Celia Thaxter

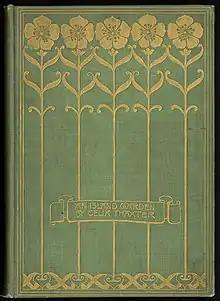
"An island garden" (1894)

Several of her poems are noted for their lesbian themes. Thaxter's "Two Sonnets," addressed to a woman, parallels the romantic passion present in Wharton's sonnet sequence "The Mortal Lease," addressed to a man. Thaxter frequently brings together natural imagery and romantic desires; in the poem "Alone," she writes "I would have given my soul to be That rose she touched so tenderly!"